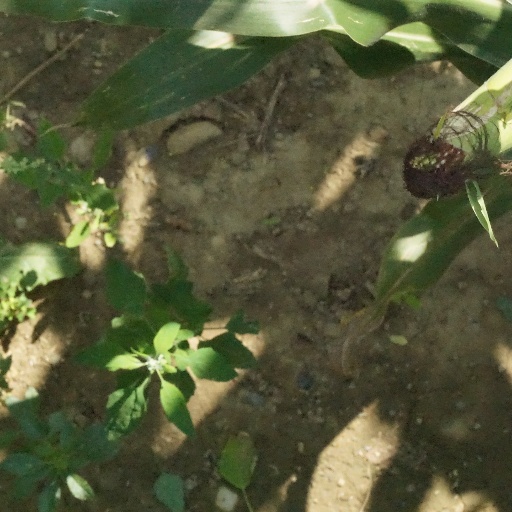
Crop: maize; corn